Messerschmitt Bf 109

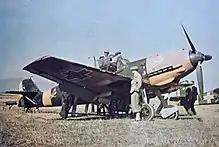
Romanian Bf 109E-3

When the Bf 109 was designed in 1934, by a team led by Willy Messerschmitt and Robert Lusser, its primary role was that of a high-speed, short-range interceptor. It used the most advanced aerodynamics of the time and embodied advanced structural design which was ahead of its contemporaries. In the early years of the war, the Bf 109 was the only single-engined fighter operated by the Luftwaffe, until the appearance of the Fw 190. The Bf 109 remained in production from 1937 through 1945 in many different variants and sub-variants. The primary engines used were the Daimler-Benz DB 601 and DB 605, though the Junkers Jumo 210 powered most of the pre-war variants. The most-produced Bf 109 model was the Bf 109G series (more than a third of all 109s built were the G-6 series, 12,000 units being manufactured from March 1943 until the end of the war). The initial production models of the A, B, C and D series were powered by the relatively low-powered, Junkers Jumo 210 series engines. A few prototypes of these early aircraft were converted to use the more powerful DB 600.